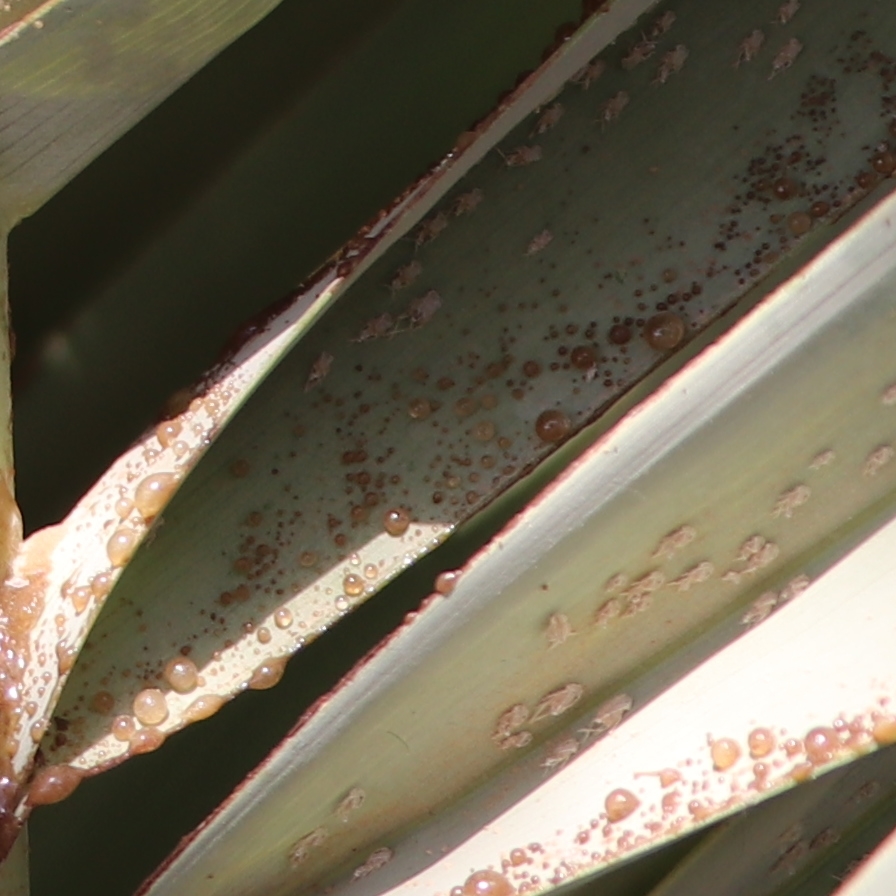
Label: Dubas